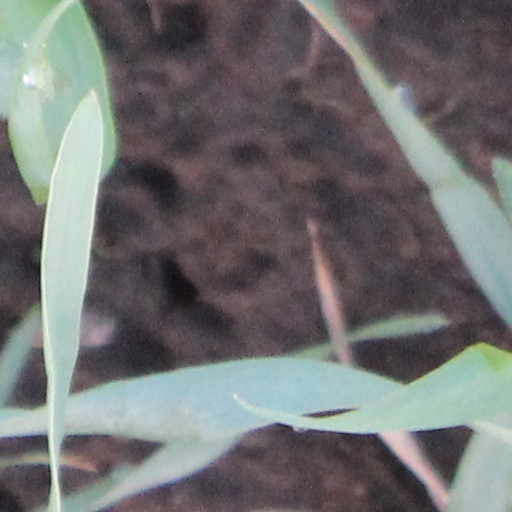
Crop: wheat